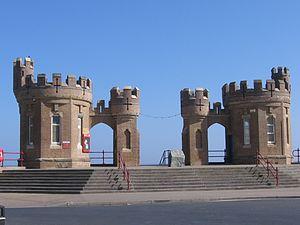
Withernsea est une station balnéaire et une paroisse civile située dans le Yorkshire de l'Est, au nord de l'Angleterre. En 2011, sa population est de 6 159 habitants.